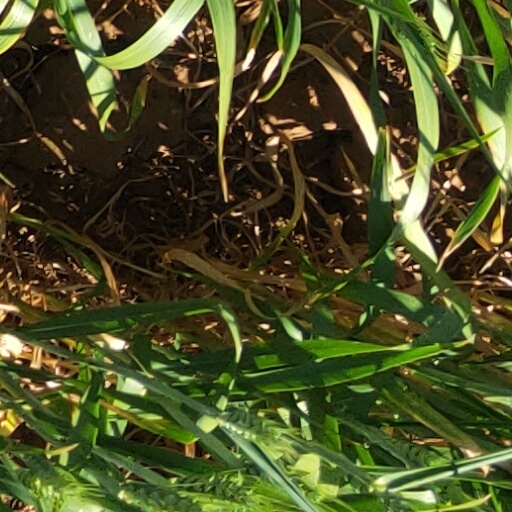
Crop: wheat